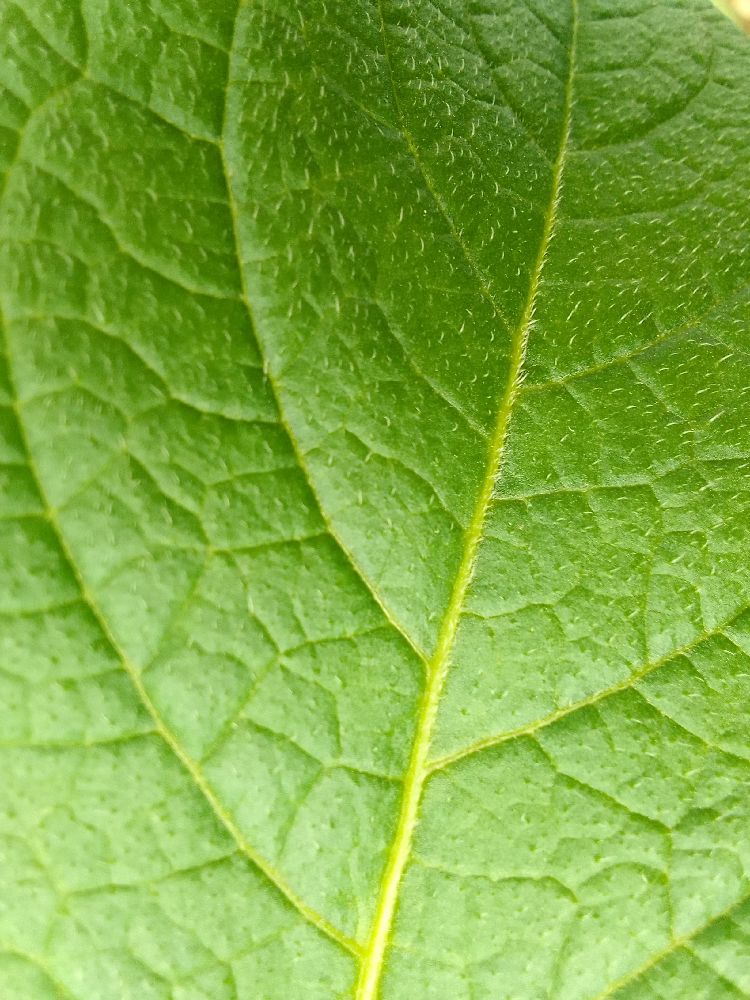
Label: Healthy